Hieronymus Lotter

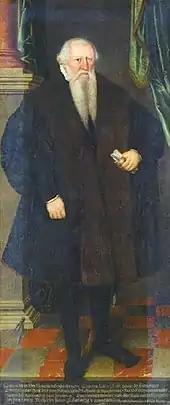
Hieronymus Lotter in the costume of a Leipzig councilman (oil on canvas, 1569)

Hieronymus Lotter (* around 1497 in Nuremberg; † 22 July 1580 in Geyer / Ore Mountains) was a merchant and several times mayor of Leipzig, construction manager for important sovereign building projects in Saxony and the driving force behind extensive building measures by the municipal council in Leipzig. Lotter was the Master builder of Maurice, Elector of Saxony, under the direction of the principal toolmaster and master builder Caspar Vogt von Wierandt († 1560). According to earlier research, he was considered an important architect of the Renaissance; today its role is seen in a more differentiated way and above all its organizational function is emphasized.